Sara Jeannette Duncan

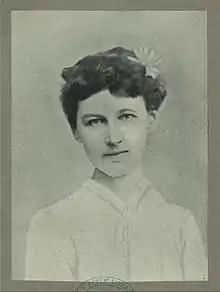
Sara Jeannette Duncan

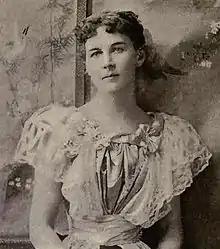
Sara Jeannette Duncan in her youth.

Sara Jeannette Duncan (22 December 1861 – 22 July 1922) was a Canadian author and journalist, who also published as Mrs. Everard Cotes (her married name) and Garth Grafton among other names. First trained as a teacher in a normal school, she took to poetry early in life and after a brief teaching period worked as a travel writer for Canadian newspapers and a columnist for the Toronto "Globe". Afterward she wrote for the "Washington Post" where she was put in charge of the current literature section. Later she made a journey to India and married an Anglo-Indian civil servant thereafter dividing her time between England and India. She wrote 22 works of fiction, many with international themes and settings. Her novels met with mixed acclaim and are rarely read today. In 2016, she was named a National Historic Person on the advice of the Historic Sites and Monuments Board of Canada.